Graphene

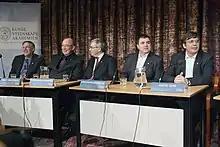
Andre Geim and Konstantin Novoselov at the Nobel Laureate press conference, Royal Swedish Academy of Sciences, 2010.

Graphene was properly isolated and characterized in 2004 by Andre Geim and Konstantin Novoselov at the University of Manchester. They pulled graphene layers from graphite with a common adhesive tape in a process called micro-mechanical cleavage, colloquially referred to as the Scotch tape technique. The graphene flakes were then transferred onto a thin silicon dioxide layer on a silicon plate ("wafer"). The silica electrically isolated the graphene and weakly interacted with it, providing nearly charge-neutral graphene layers. The silicon beneath the could be used as a "back gate" electrode to vary the charge density in the graphene over a wide range.